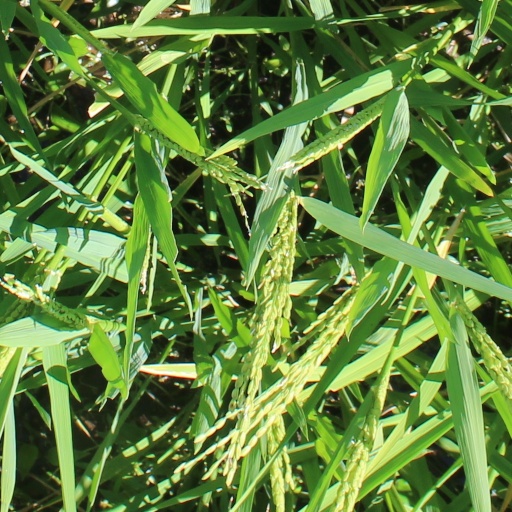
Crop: rice